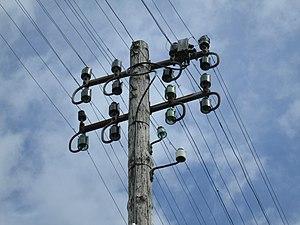
Photographie prise à Chantonnay et montrant un exemple de ligne téléphonique telle qu'elles étaient à l'époque de la technologie des câbles en cuivre nus sur isolateurs.
La VOA Verrerie d’Albi est une société française qui produit et commercialise des bouteilles en verre. Son usine est située dans la commune d’Albi et emploie 323 salariés en 2014. Celle-ci est une filiale de Verallia, anciennement filiale du groupe Saint-Gobain.